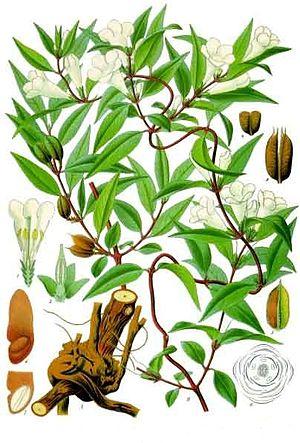
La famille des Gelsemiaceae est une famille de plantes dicotylédones qui comprend une dizaine d'espèces réparties en 1 ou 2 genres.